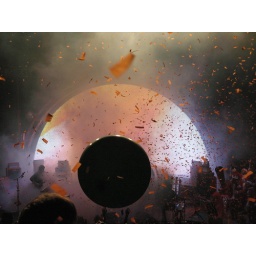
The floating green balls drifted away from the breeze; they probably ended up in Morrison.